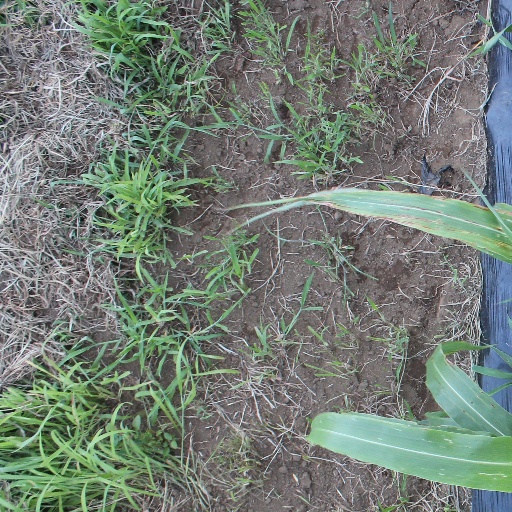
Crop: sorghum